WrestleMania XXX

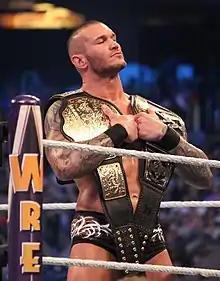
Randy Orton was the defending WWE World Heavyweight Champion heading into WrestleMania XXX

At , WWE Champion Randy Orton defeated World Heavyweight Champion John Cena in a TLC match to unify the two titles into the new WWE World Heavyweight Championship. In January 2014, Batista returned to WWE after having left in May 2010, and promptly won the 2014 Royal Rumble match for a slot in the WWE World Heavyweight Championship match at WrestleMania XXX. Batista's win and Daniel Bryan's lack of participation in the Royal Rumble match was heavily booed by the live crowd at the Royal Rumble. At Elimination Chamber, Randy Orton successfully defended his championship in the Elimination Chamber match to set up Orton versus Batista (who still received a negative fan reaction at Elimination Chamber when he defeated Alberto Del Rio) for the WWE World Heavyweight Championship match at WrestleMania XXX. Daniel Bryan also participated in the Elimination Chamber match, but was the last wrestler eliminated due to interference by Director of Operations Kane, who was affiliated with the Authority.